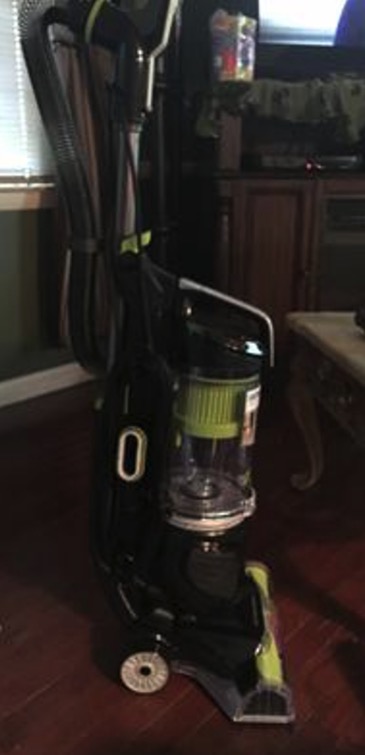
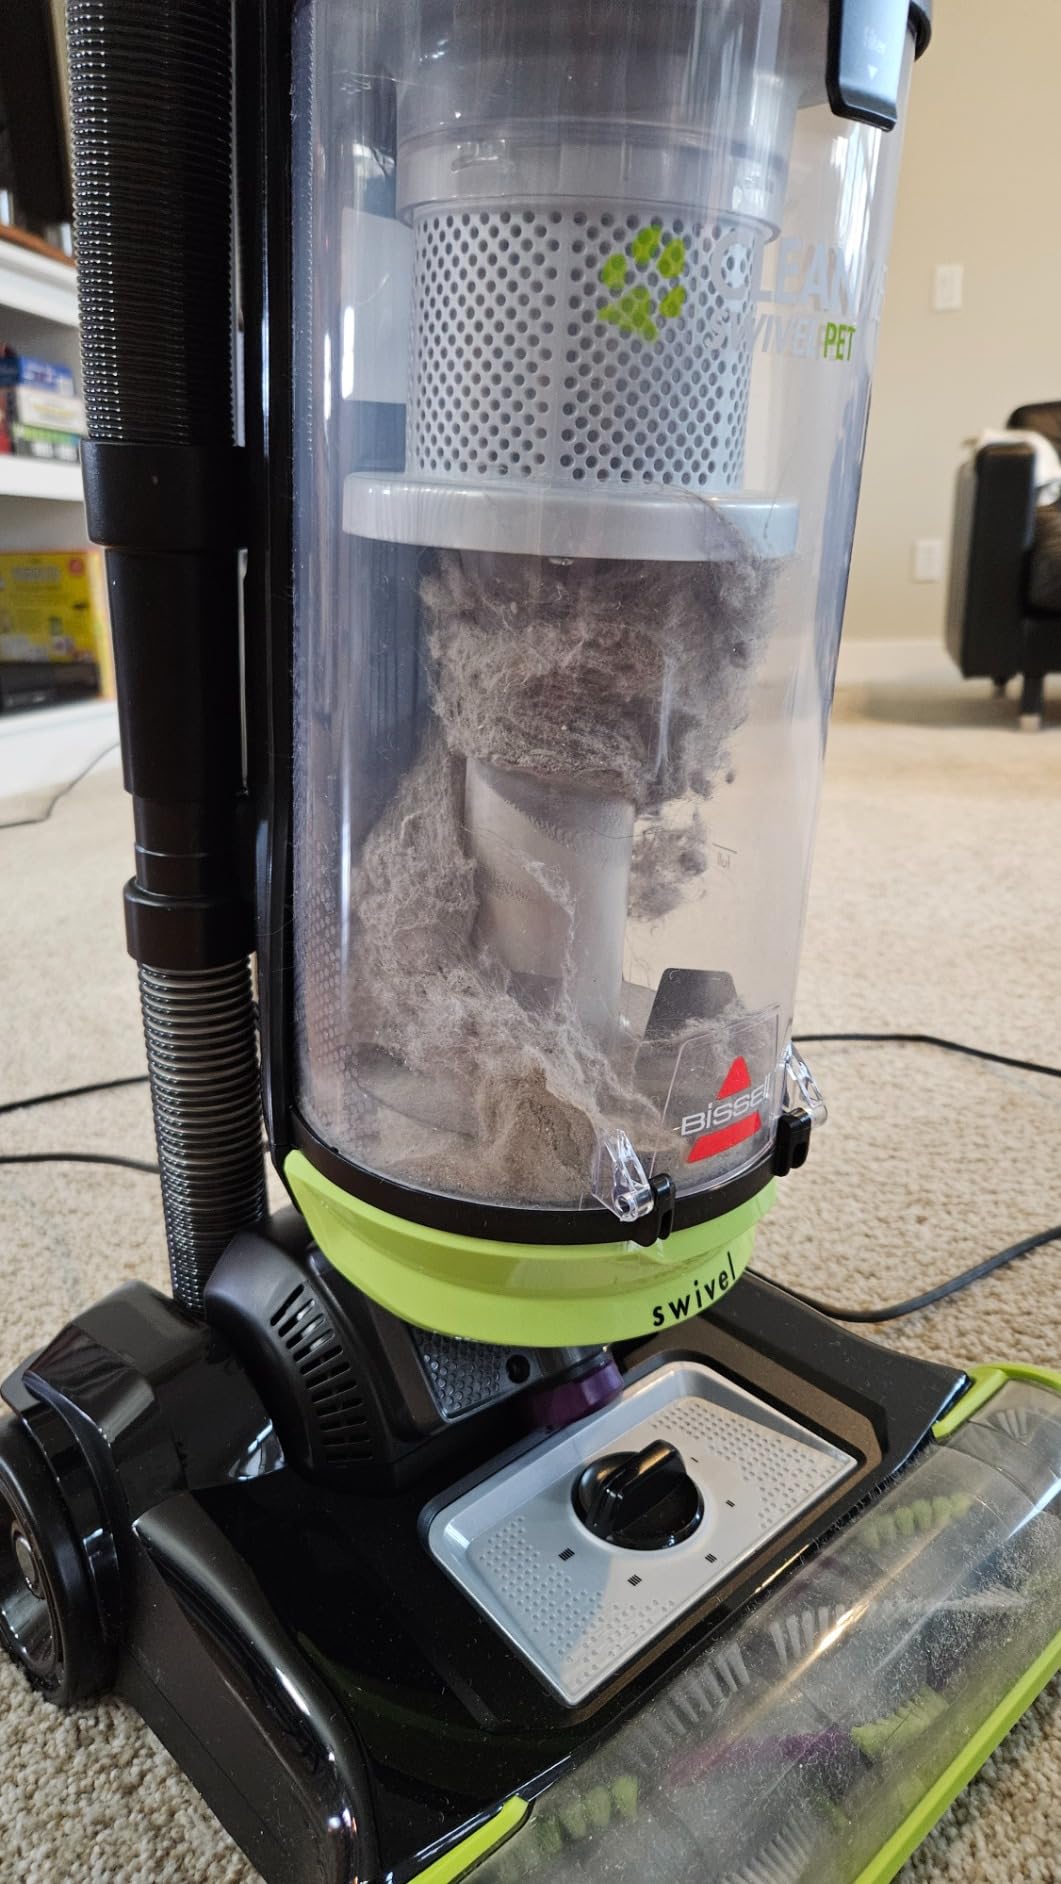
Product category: items_vacuum
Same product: no